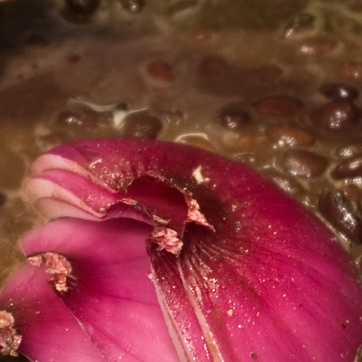
Material: food